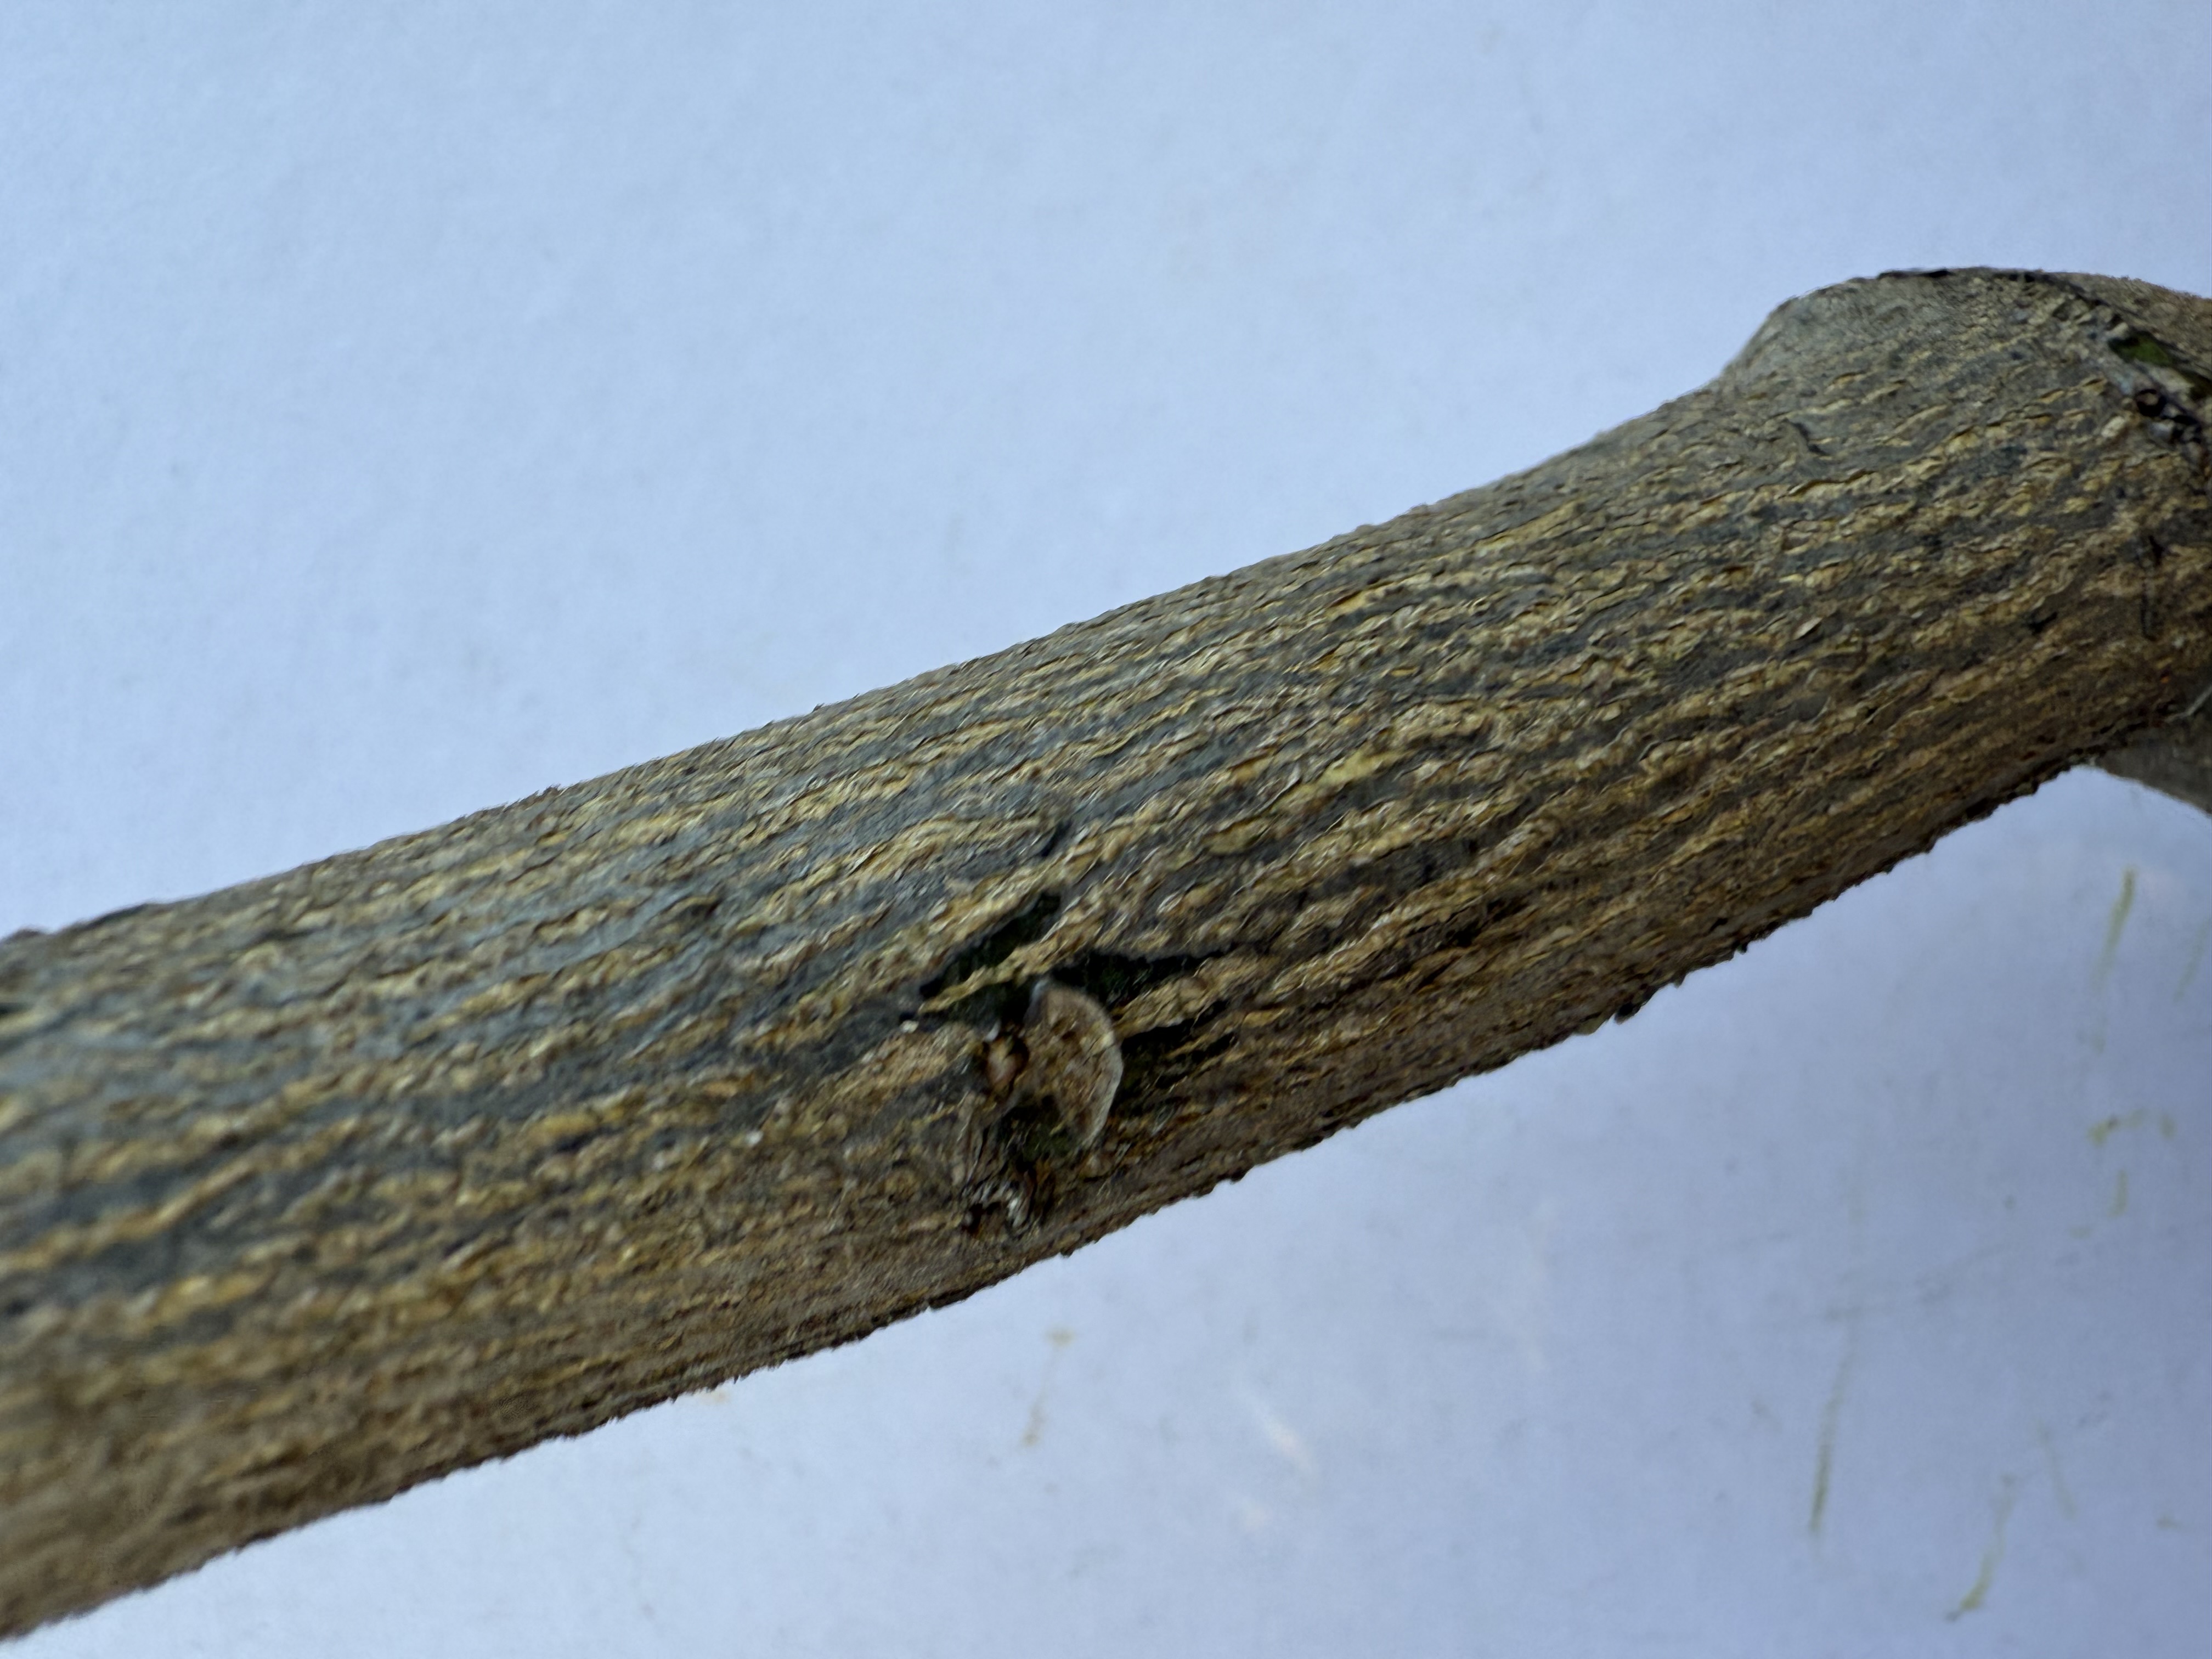
Variety: Lemon